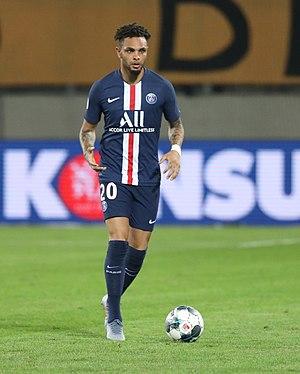
Layvin Kurzawa, né le 4 septembre 1992 à Fréjus, est un footballeur international français qui évolue actuellement au poste de latéral gauche au Paris Saint-Germain.